2012–13 Miami Heat season

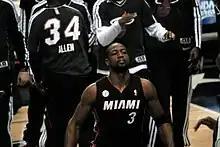
Dwyane Wade

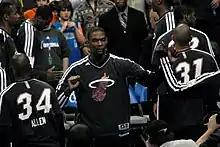
Chris Bosh

Traded to the Philadelphia 76ers for draft rights to Justin Hamilton and a future first-round pick.